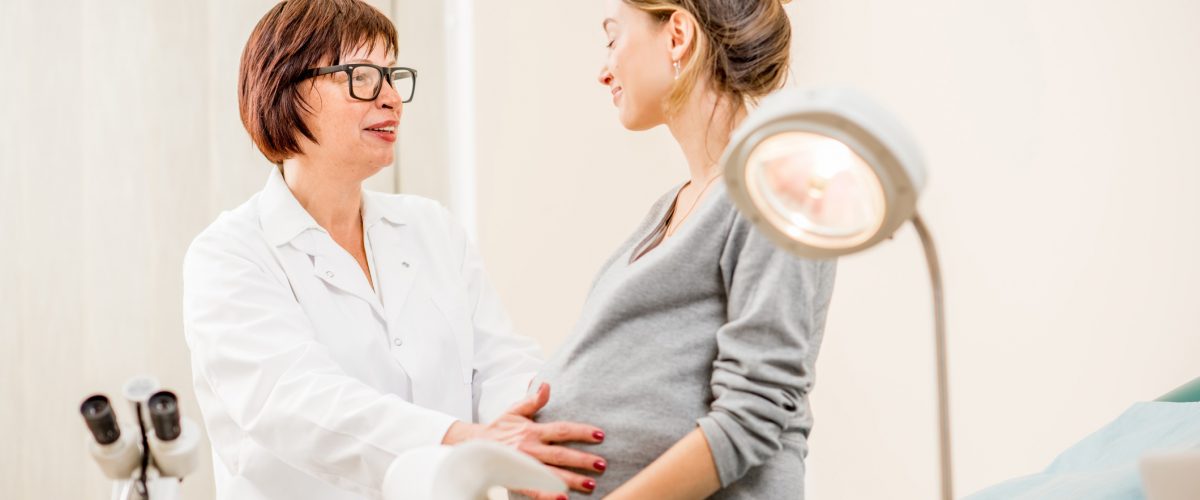
Gender: women